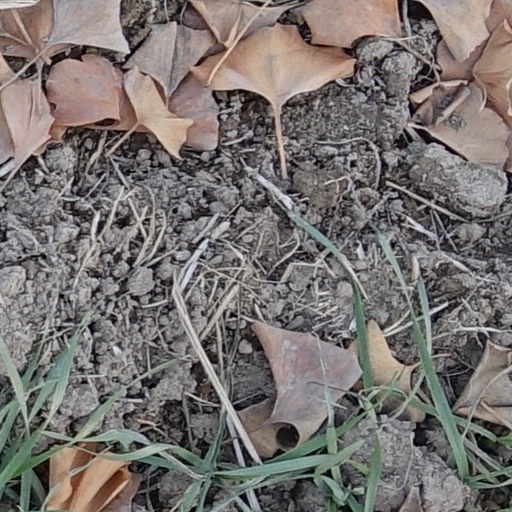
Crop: wheat